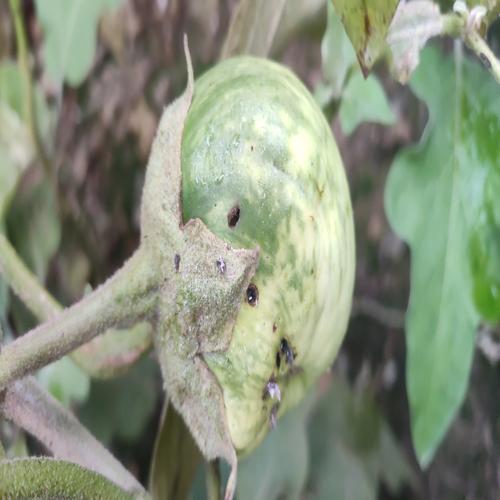
Label: Shoot and Fruit Borer